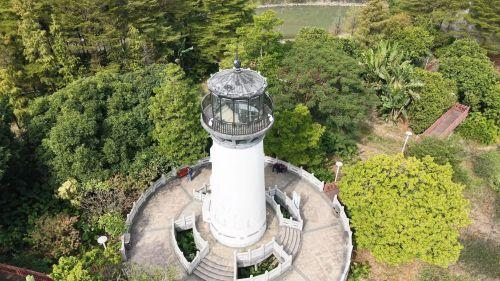
地标名称：灯塔
所在城市：广州市·花都区